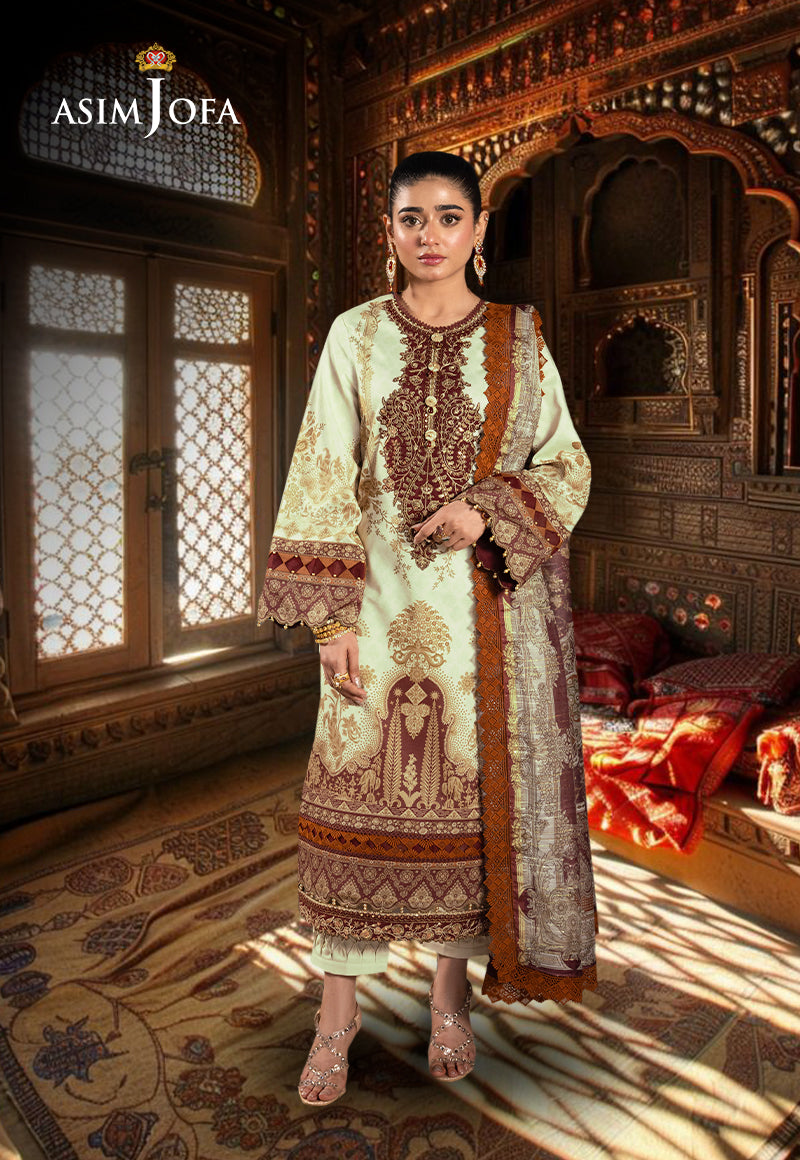
beige maroon embroidered salwar suit